Climate change in Madagascar

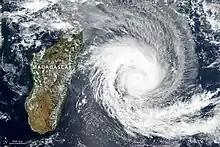
Satellite image of Madagascar with a large cyclone to the right of it in the ocean.

Climate change is a significant threat to Madagascar's environment and people. Climate change has raised temperatures, made the dry season longer and has resulted in more intense tropical storms. The country's unique ecosystems, animal and plant life are being impacted.